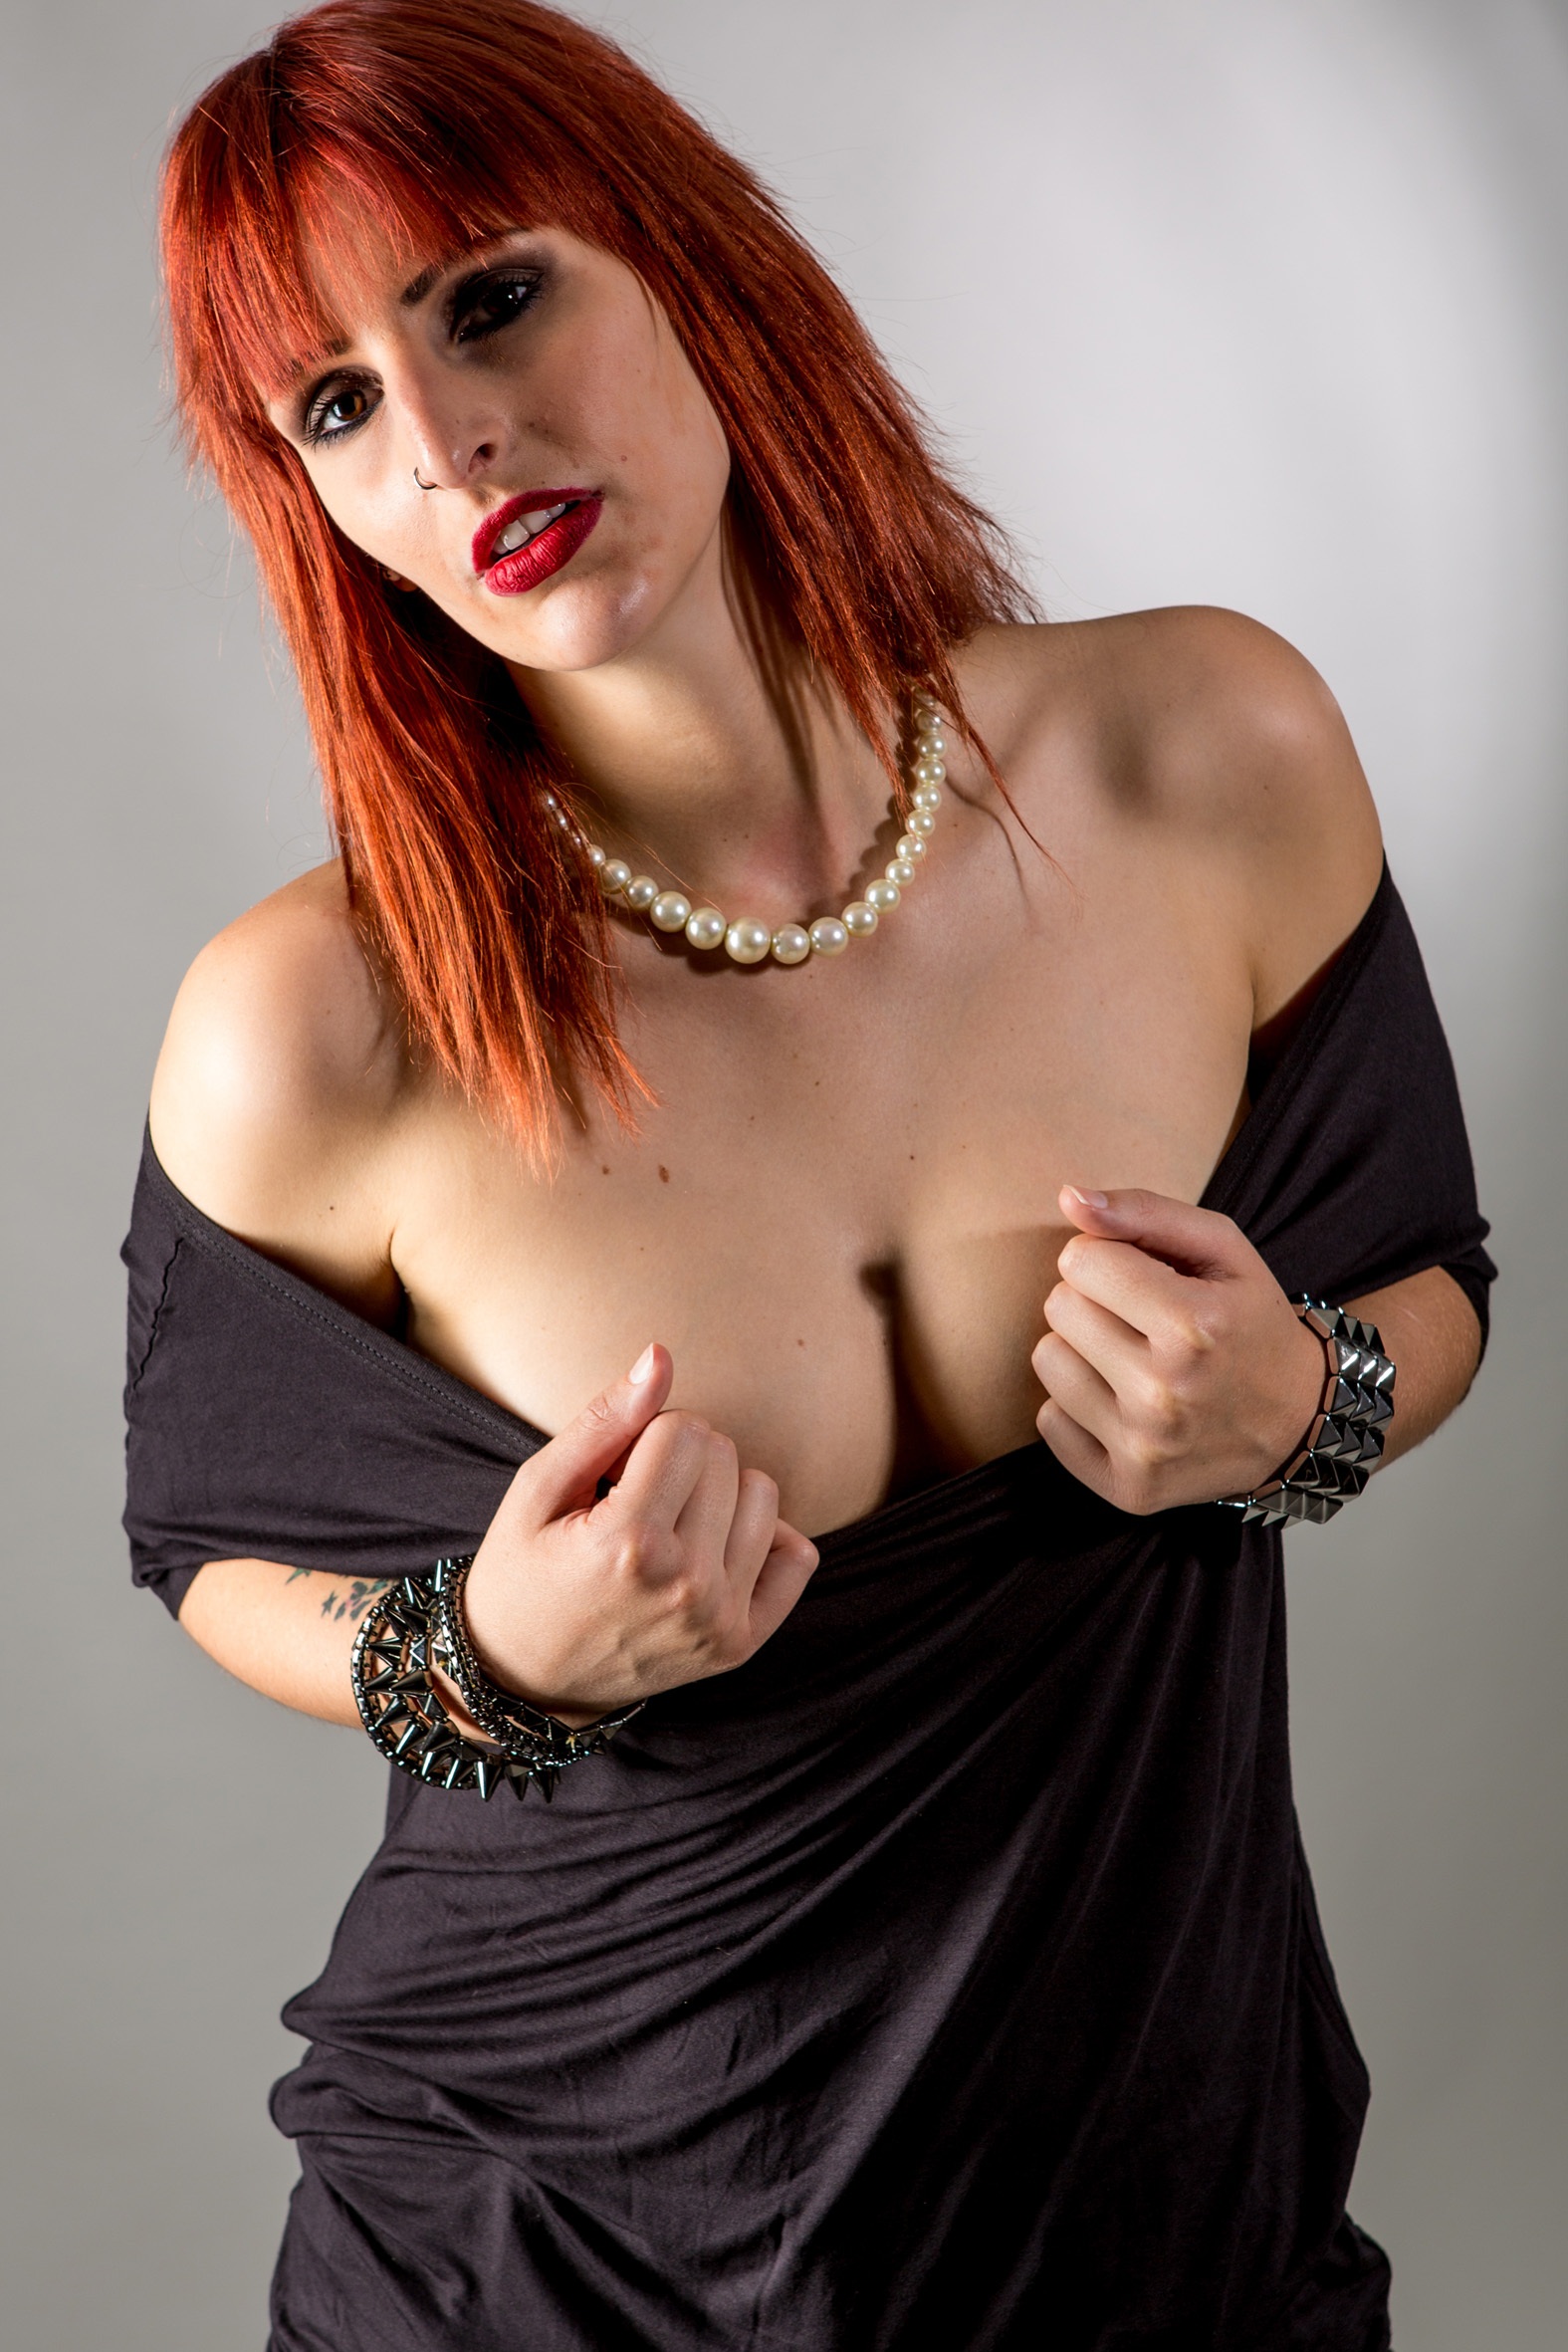
girl, hair, portrait, model, young, studio, human, clothing, lady, hairstyle, muscle, feminine, long hair, human body, black hair, beauty, sexy, blond, pretty, costume, femininity, young woman, erotic, abdomen, photo shoot, brown hair, art model, supermodel, human hair color, fetish model